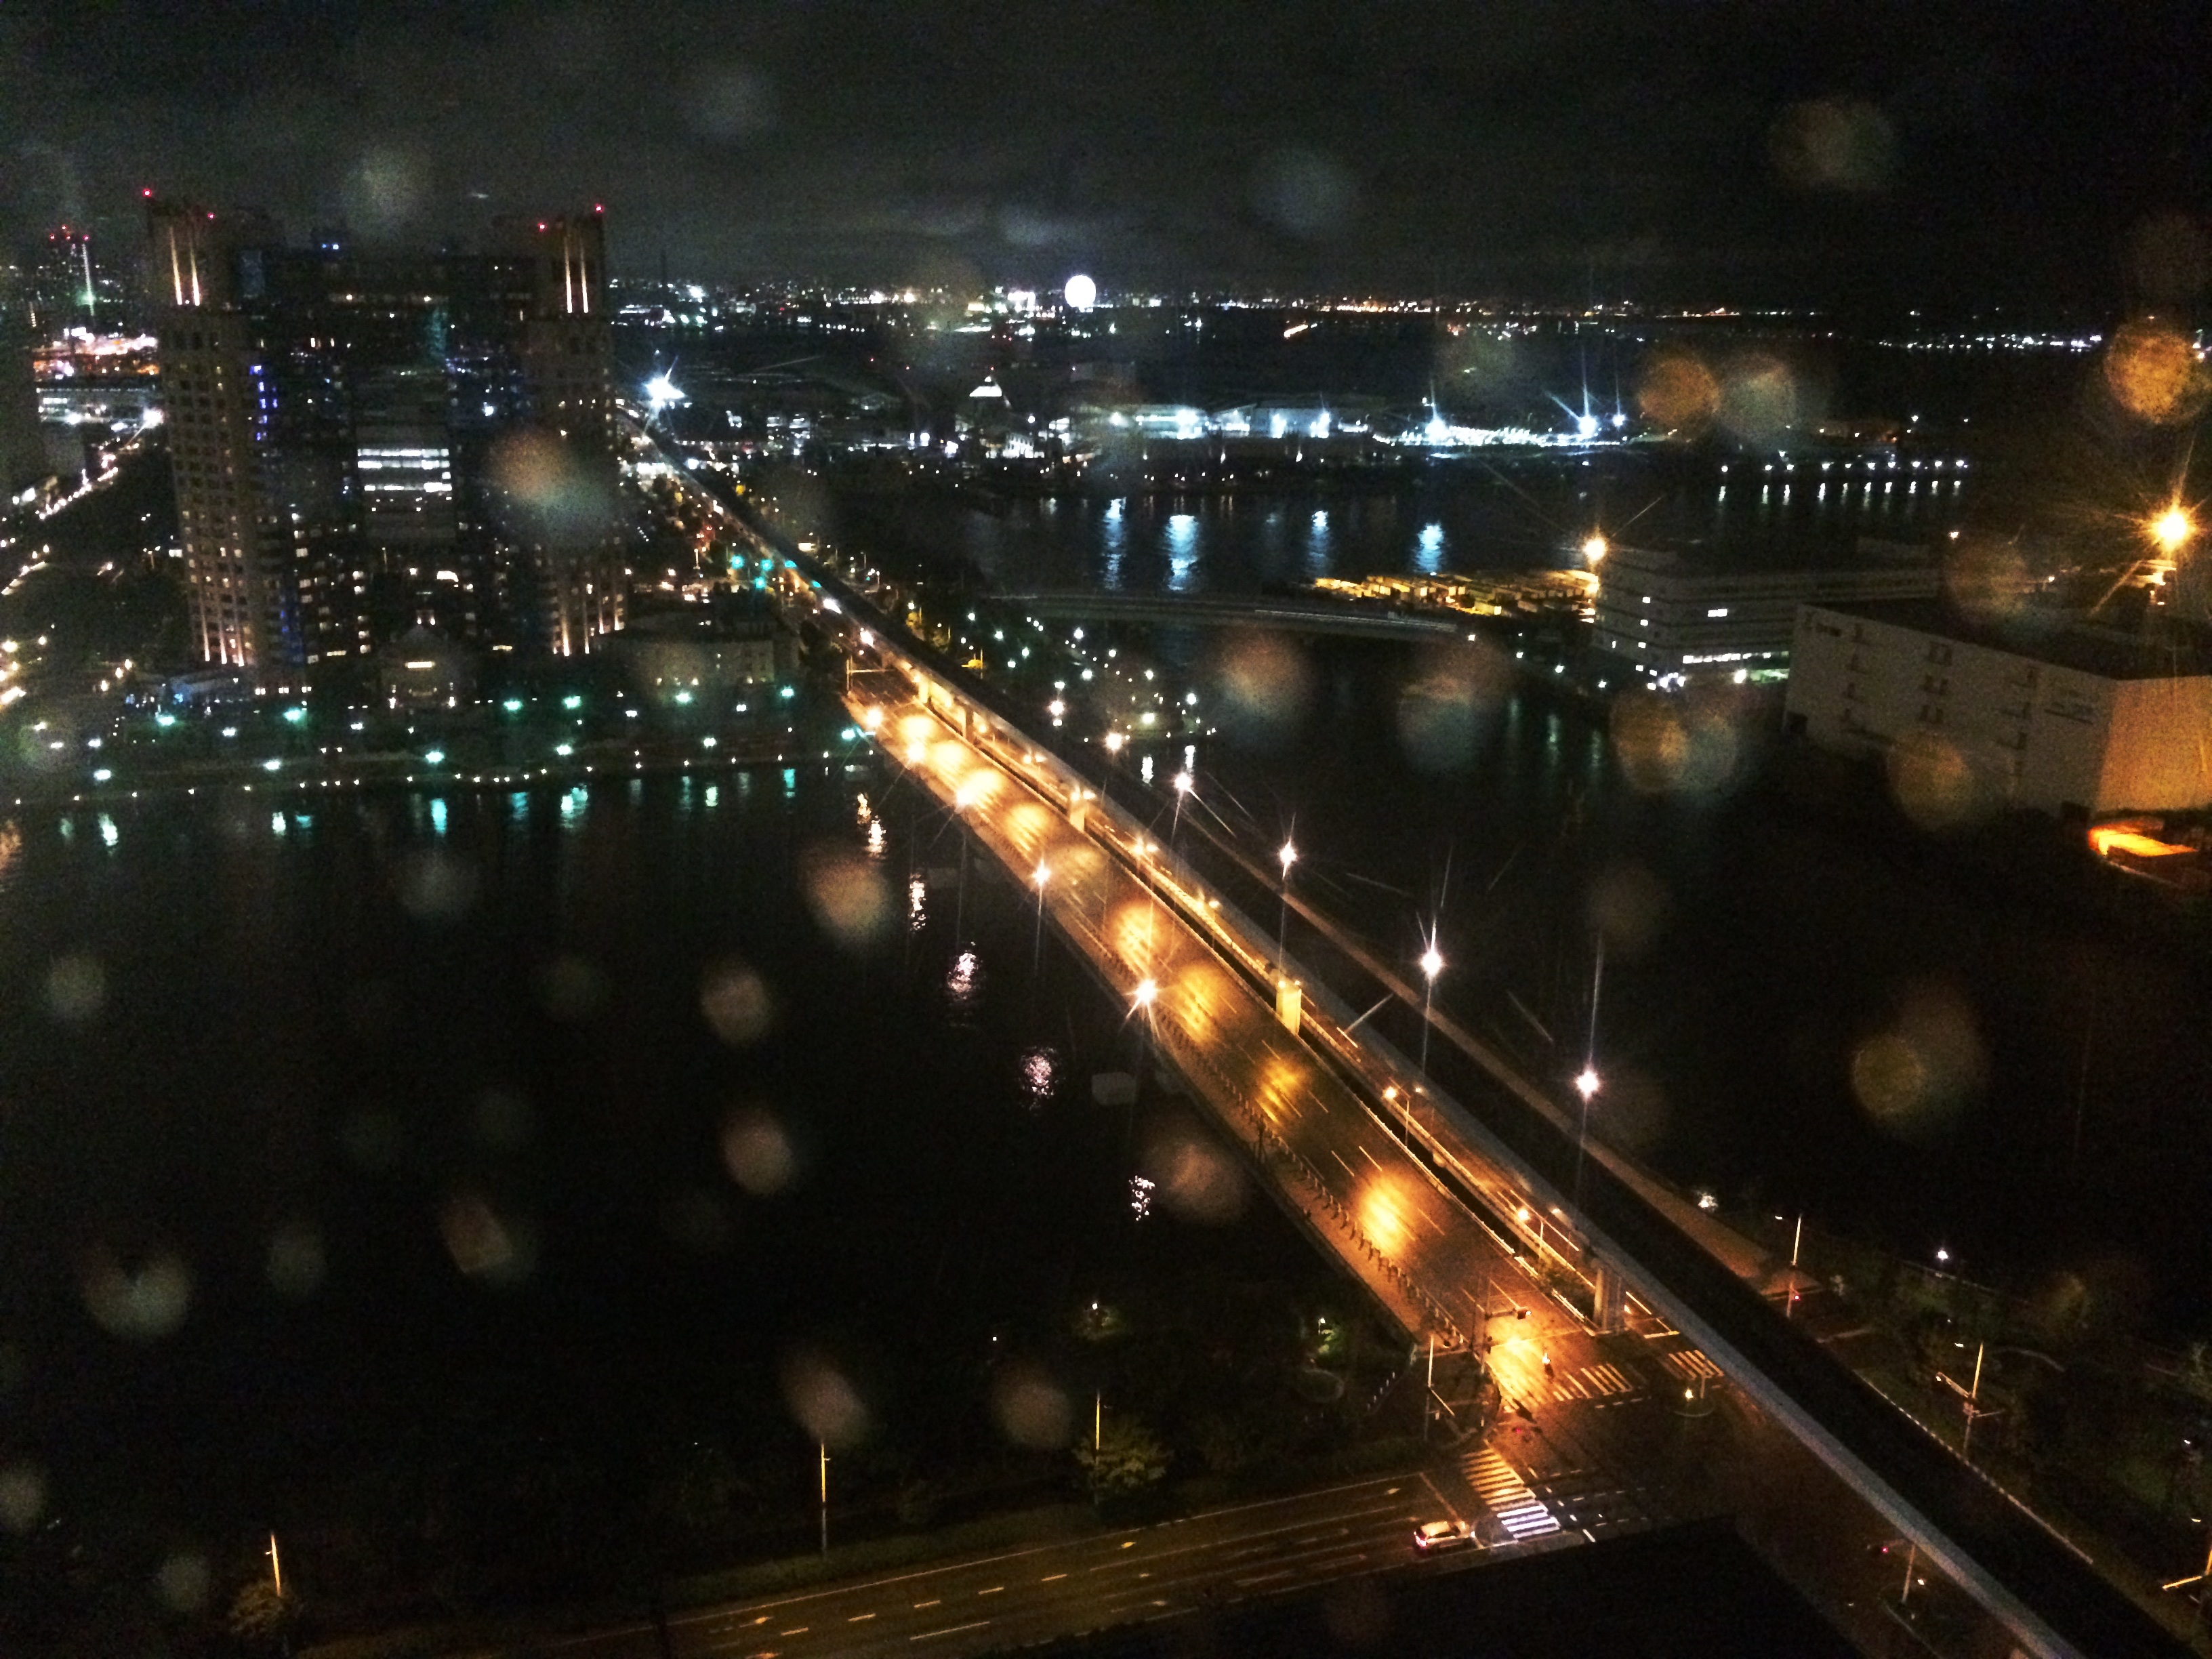
water, light, road, skyline, night, glass, city, cityscape, travel, dark, dusk, evening, reflection, ferris wheel, memory, darkness, lighting, tokyo, non, night view, metropolis, rainwater, odaiba, the rainy season, metropolitan area, all these years, palette town